Trasmediterránea

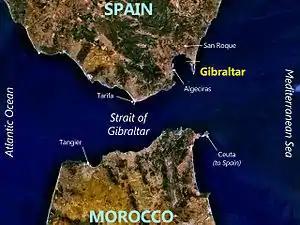
Annotated satellite view of the Strait of Gibraltar

Trasmediterránea has its own maritime stations in Barcelona, Las Palmas de Gran Canaria and Valencia. The company's activity is structured in four zones: